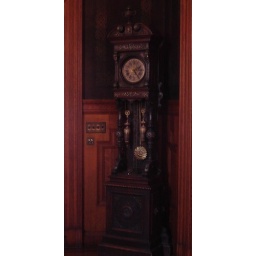
Just inside the main entrance at the Haas-Lilienthal house. The clock has been running for over 100 years.